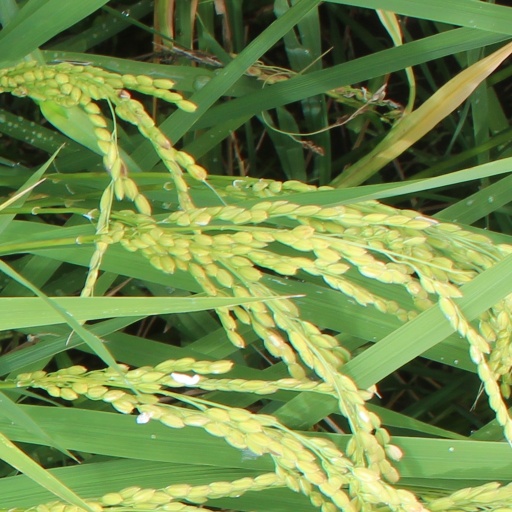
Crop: rice